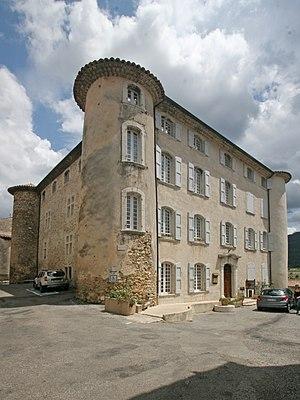
Le château de la Palud-sur-Verdon est situé sur le territoire de la commune française de La Palud-sur-Verdon, dans le département des Alpes-de-Haute-Provence et la région Provence-Alpes-Côte d'Azur.